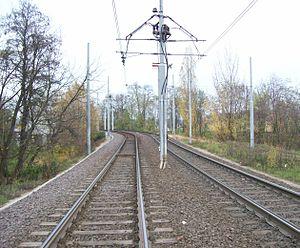
Passer d'un tram rapide à Poznan.